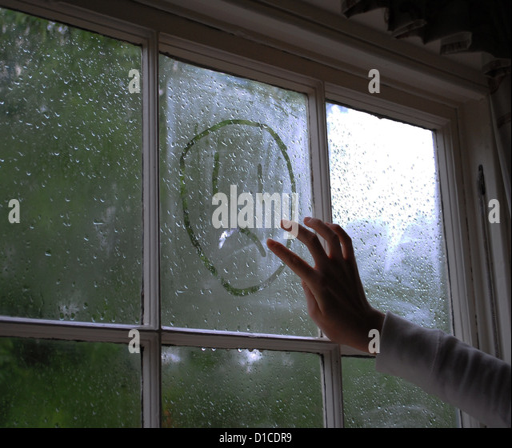
boy drawing a sad face in the condensation on the window